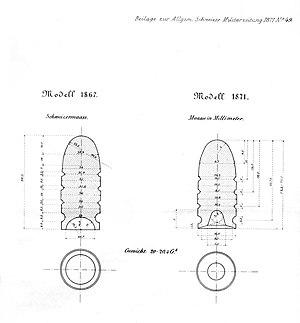
Plan de profil des balles pour les cartouches mod GP1867 et GP1871 Extrait de la revue Allegemeine Schwrizreische Militär-zeitung 1871
L'appellation fusil Vetterli désigne une série de fusils militaires à répétition et à chargement par la culasse adoptés par l'armée suisse en 1869, où ils remplacent différents modèles de fusils à chargement par bouche, principalement la carabine fédérale 1851, le fusil d'infanterie 1863 et des armes à chargement par la culasse, les Milbank-Amsler 1867 et Peabody 1867. Ils céderont eux-mêmes leur place en 1889 au fusil Schmidt-Rubin. Les fusils Vetterli furent conçus par Johann-Friedrich Vetterli, directeur technique de la Société Industrielle Suisse SIG, à Neuhausen.